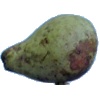
Label: Pear Stone 1